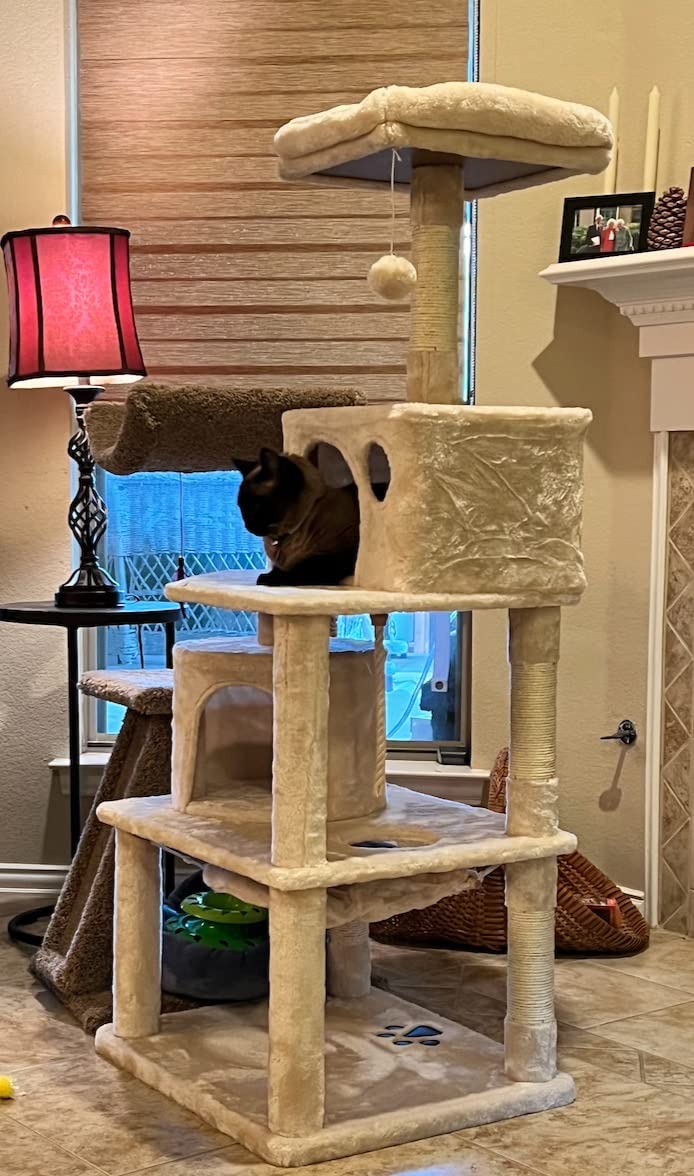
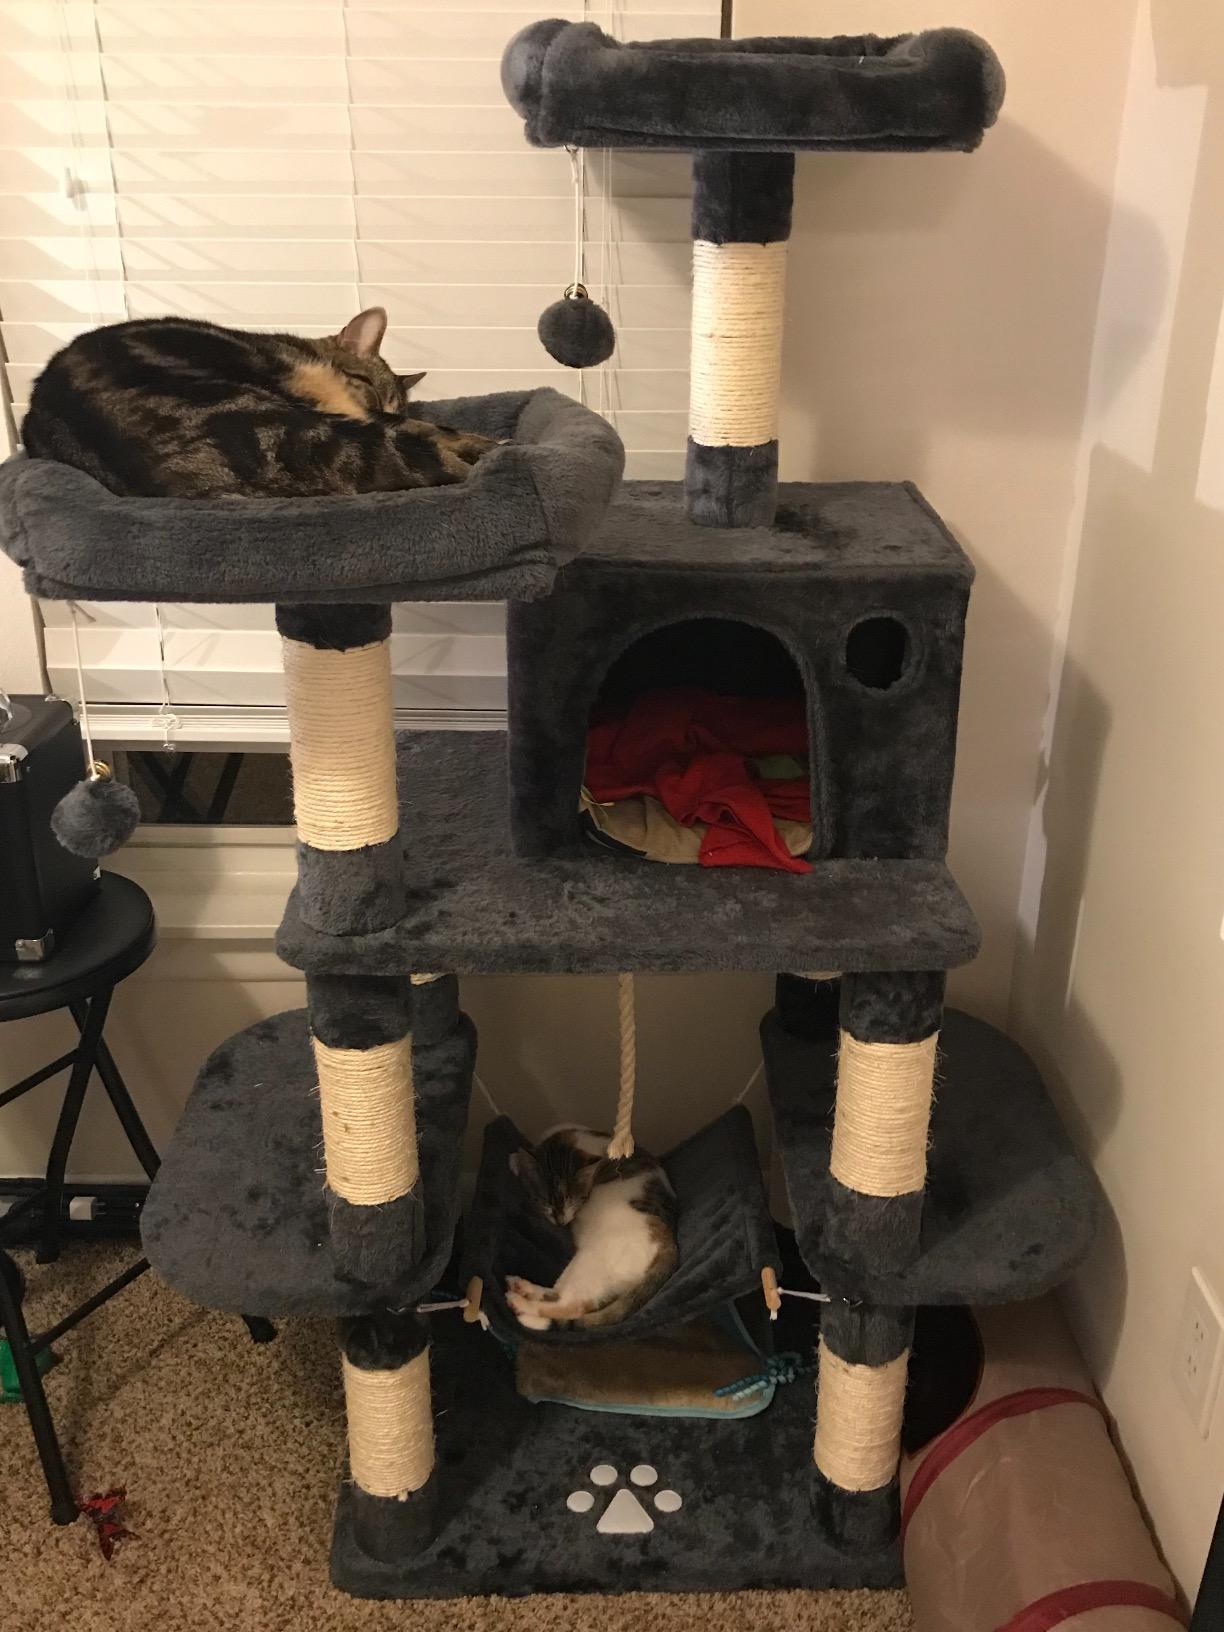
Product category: items_cat tree
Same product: no